Annuals (band)

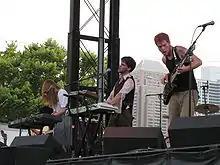
Annuals at Lollapalooza, 2007

Annuals is the musical project of the American singer, songwriter, producer, and multi-instrumentalist, Adam Baker. Founded in Raleigh, North Carolina, United States in 2003, Annuals first found success following its critically acclaimed 2006 release, "Be He Me". As of September 2013, Annuals is based out of Los Angeles.